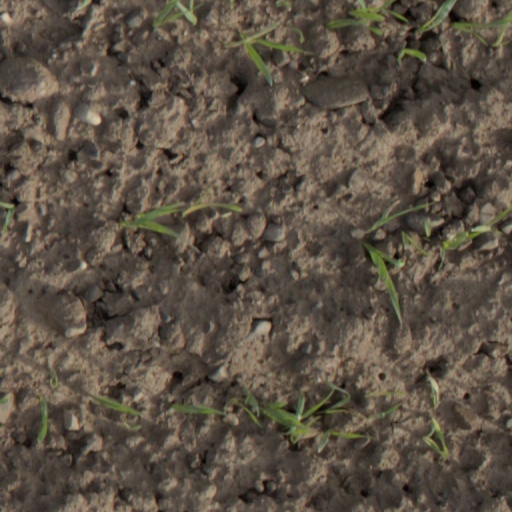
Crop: wheat